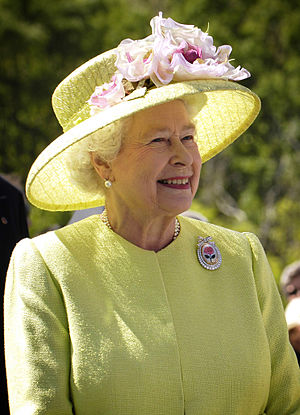
Nuværende suveræne monarker / Monarker efter land
Dronning Elizabeth 2. af Storbritannien er den monark, der er statsoverhoved for flest af verdens monarkier (16 i alt) og tillige er hun den monark (og statsoverhoved), der regerer over det største sammenlagte landområde (ca. 18,7 millioner km²)
Denne liste præsenterer nuværende suveræne monarker – altså monarker, der i øjeblikket regerer over suveræne stater. En monark er en person, der leder et monarki – en regeringsform, hvor en stat eller et statssamfund ledes af en person, der normalt regerer hele livet eller indtil abdikation, og som typisk bliver arveberettiget til tronen ved fødslen. Monarker kan være enevældige eller ceremonielle figurer, der kun udøver formel magt, og hvor den egentlige magt ligger hos et parlament eller andre administrative enheder. I mange tilfælde er en monark bundet af en statsreligion. De fleste stater har kun én monark af gangen, selvom en regent kan have magten når monarken er mindreårig, ikke til stede eller på anden måde ude af stand til at udøve sit embede. Tilfælde hvor to monarker på samme tid regerer i én stat, som situationen er i Andorra, kaldes fællesregeren.